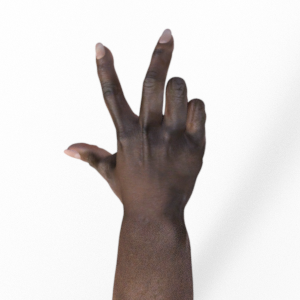
Label: scissors